Rethen

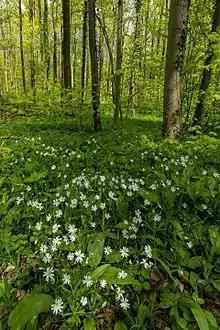
Naturschutzgebiet Maaßel

Rethen used to be known for its very productive water springs, which were used equally by Rethen residents and the inhabitants of neighboring villages. For decades, a spring near the village pond has been available to the public and is still regularly used by farmers today. In the Rethen district there are also two creeks with historical significance: